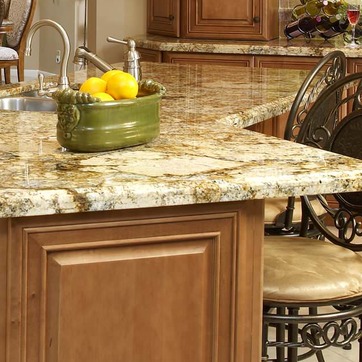
Material: polishedstone